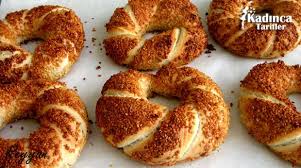
Yemek: simit